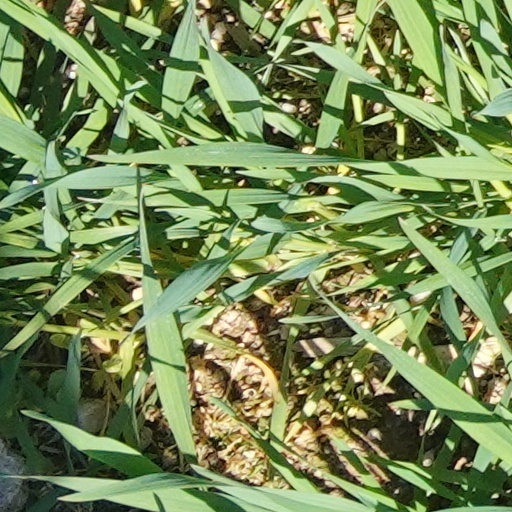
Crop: wheat